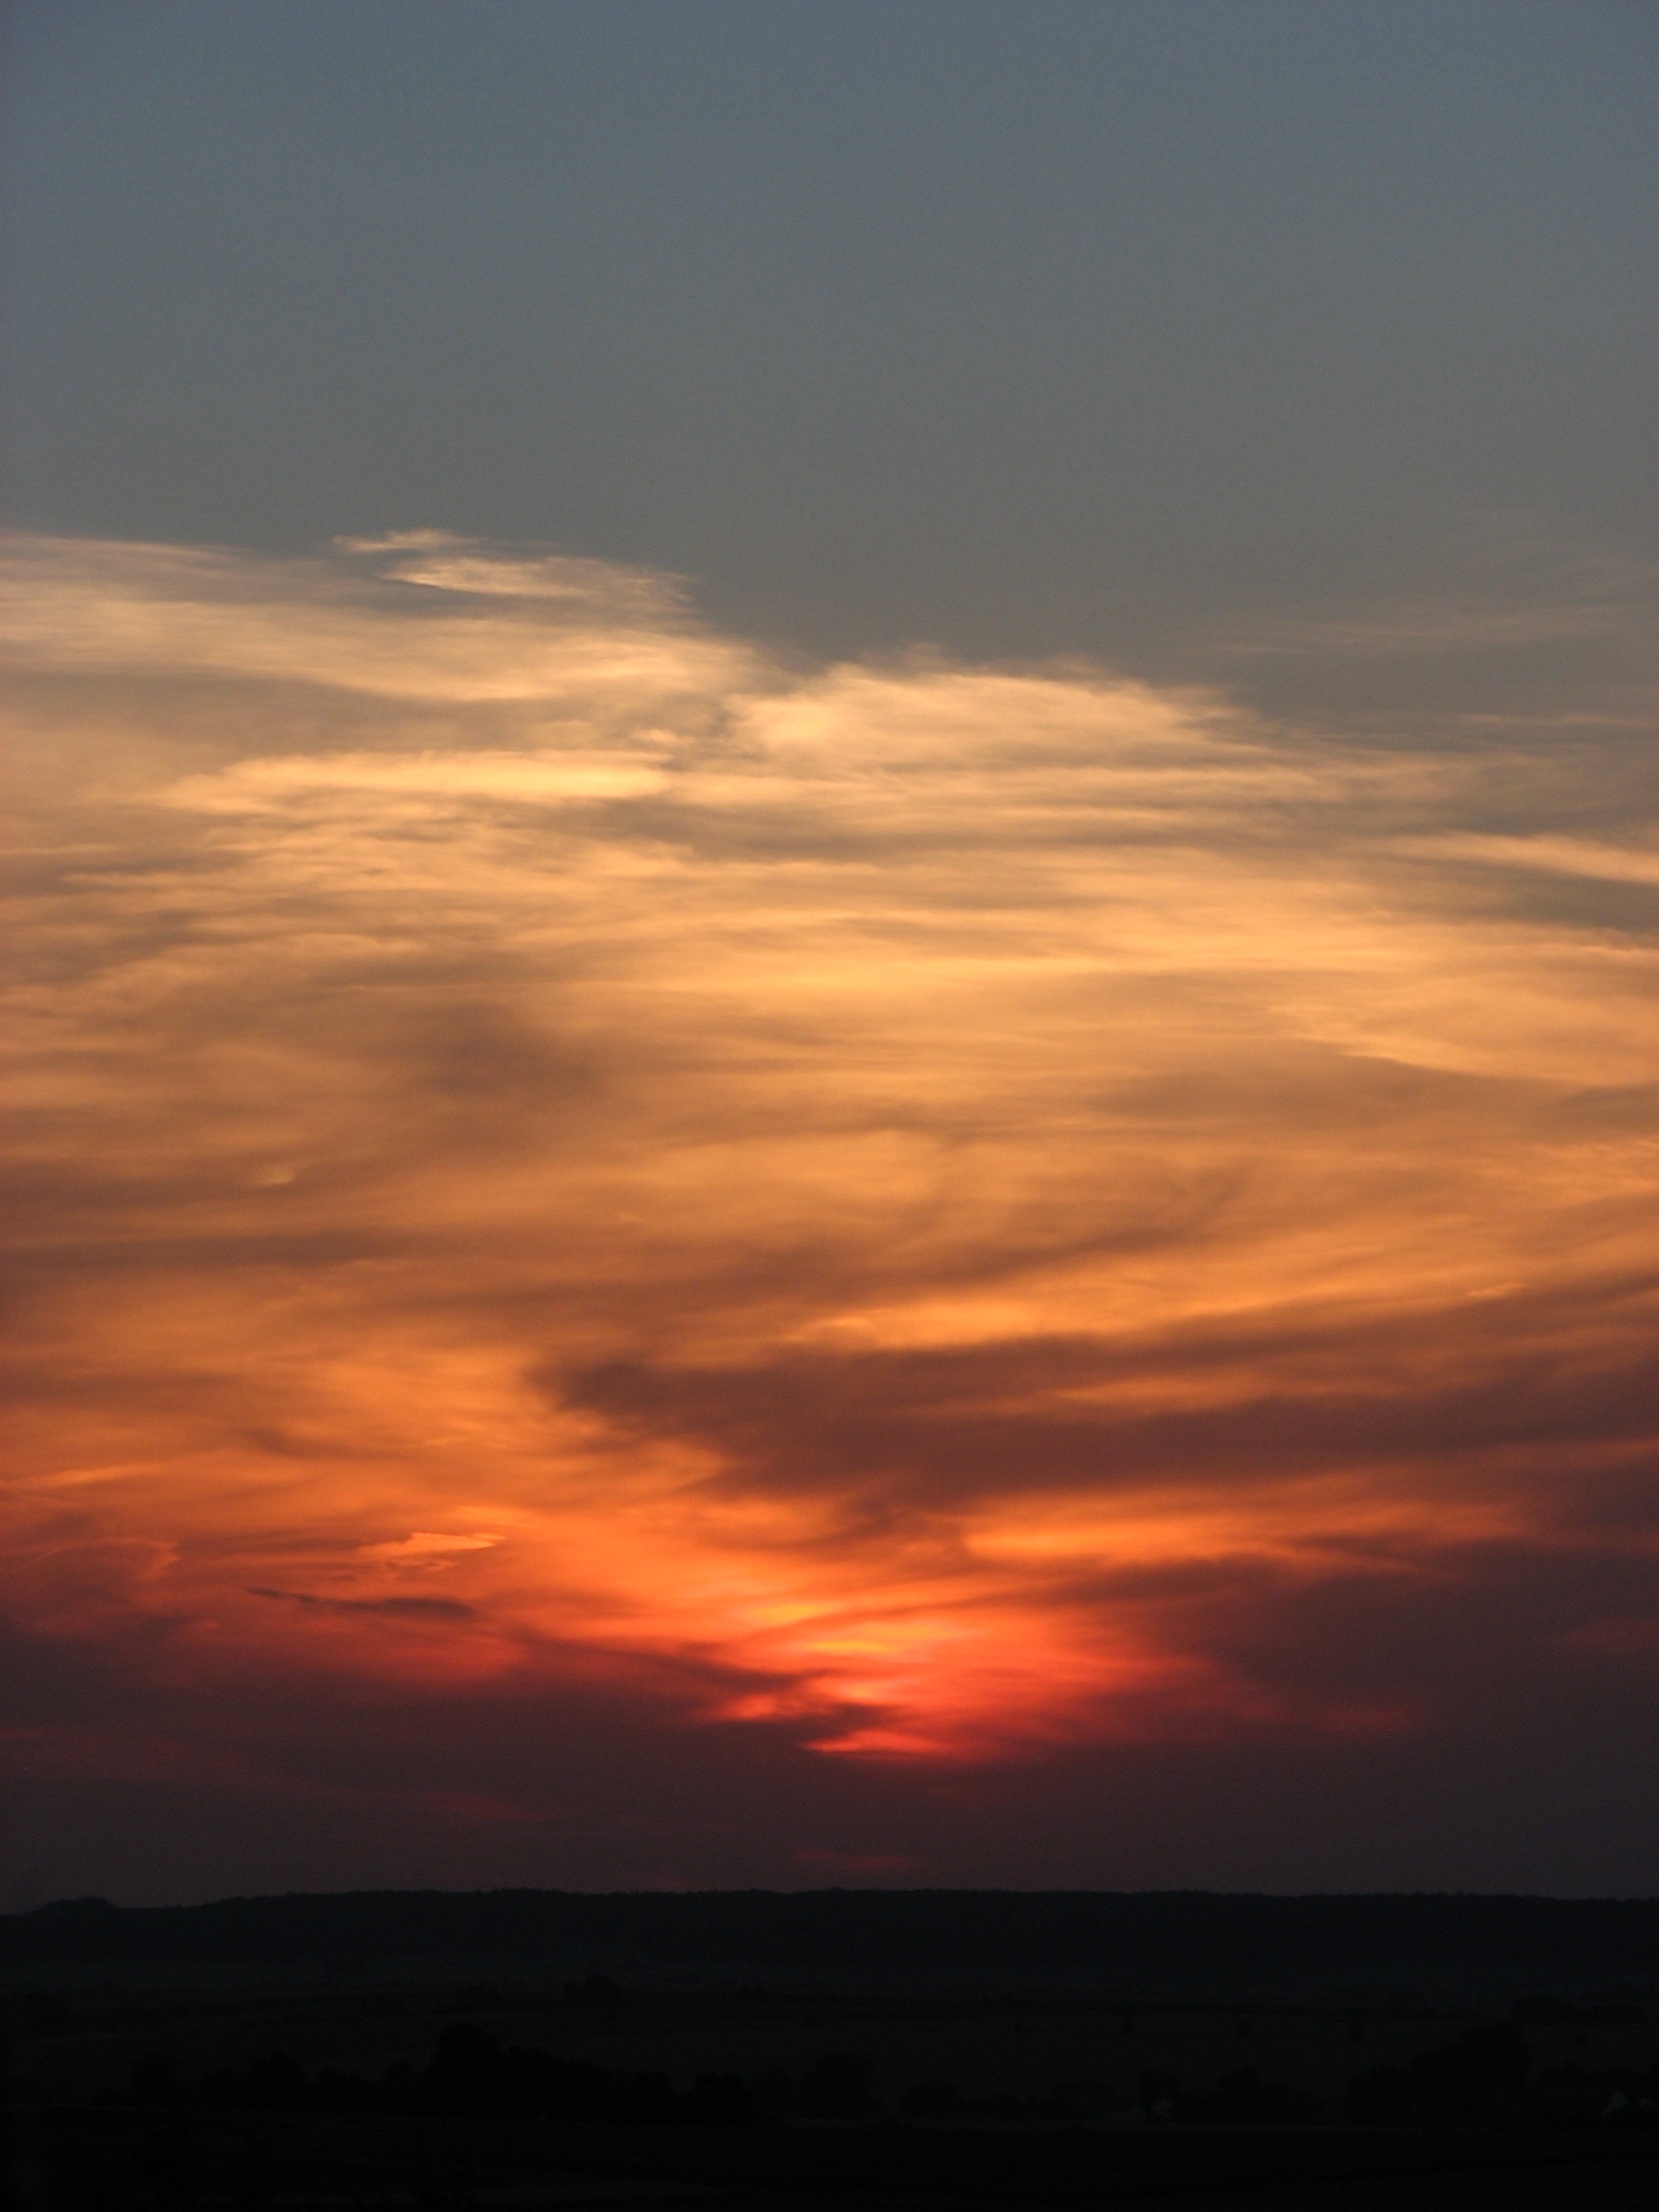
sea, horizon, cloud, sky, sun, sunrise, sunset, sunlight, morning, dawn, atmosphere, dusk, evening, orange, red, clouds, mood, afterglow, evening sky, red sky at morning